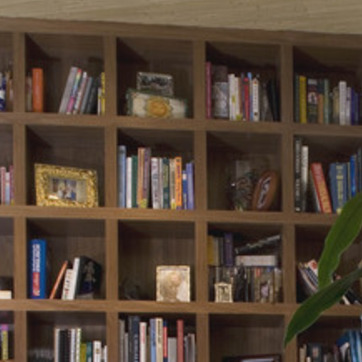
Material: paper